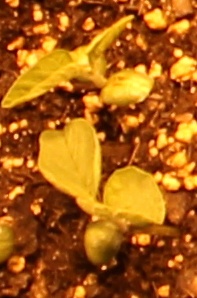
Label: Soybean